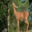
Label: deer